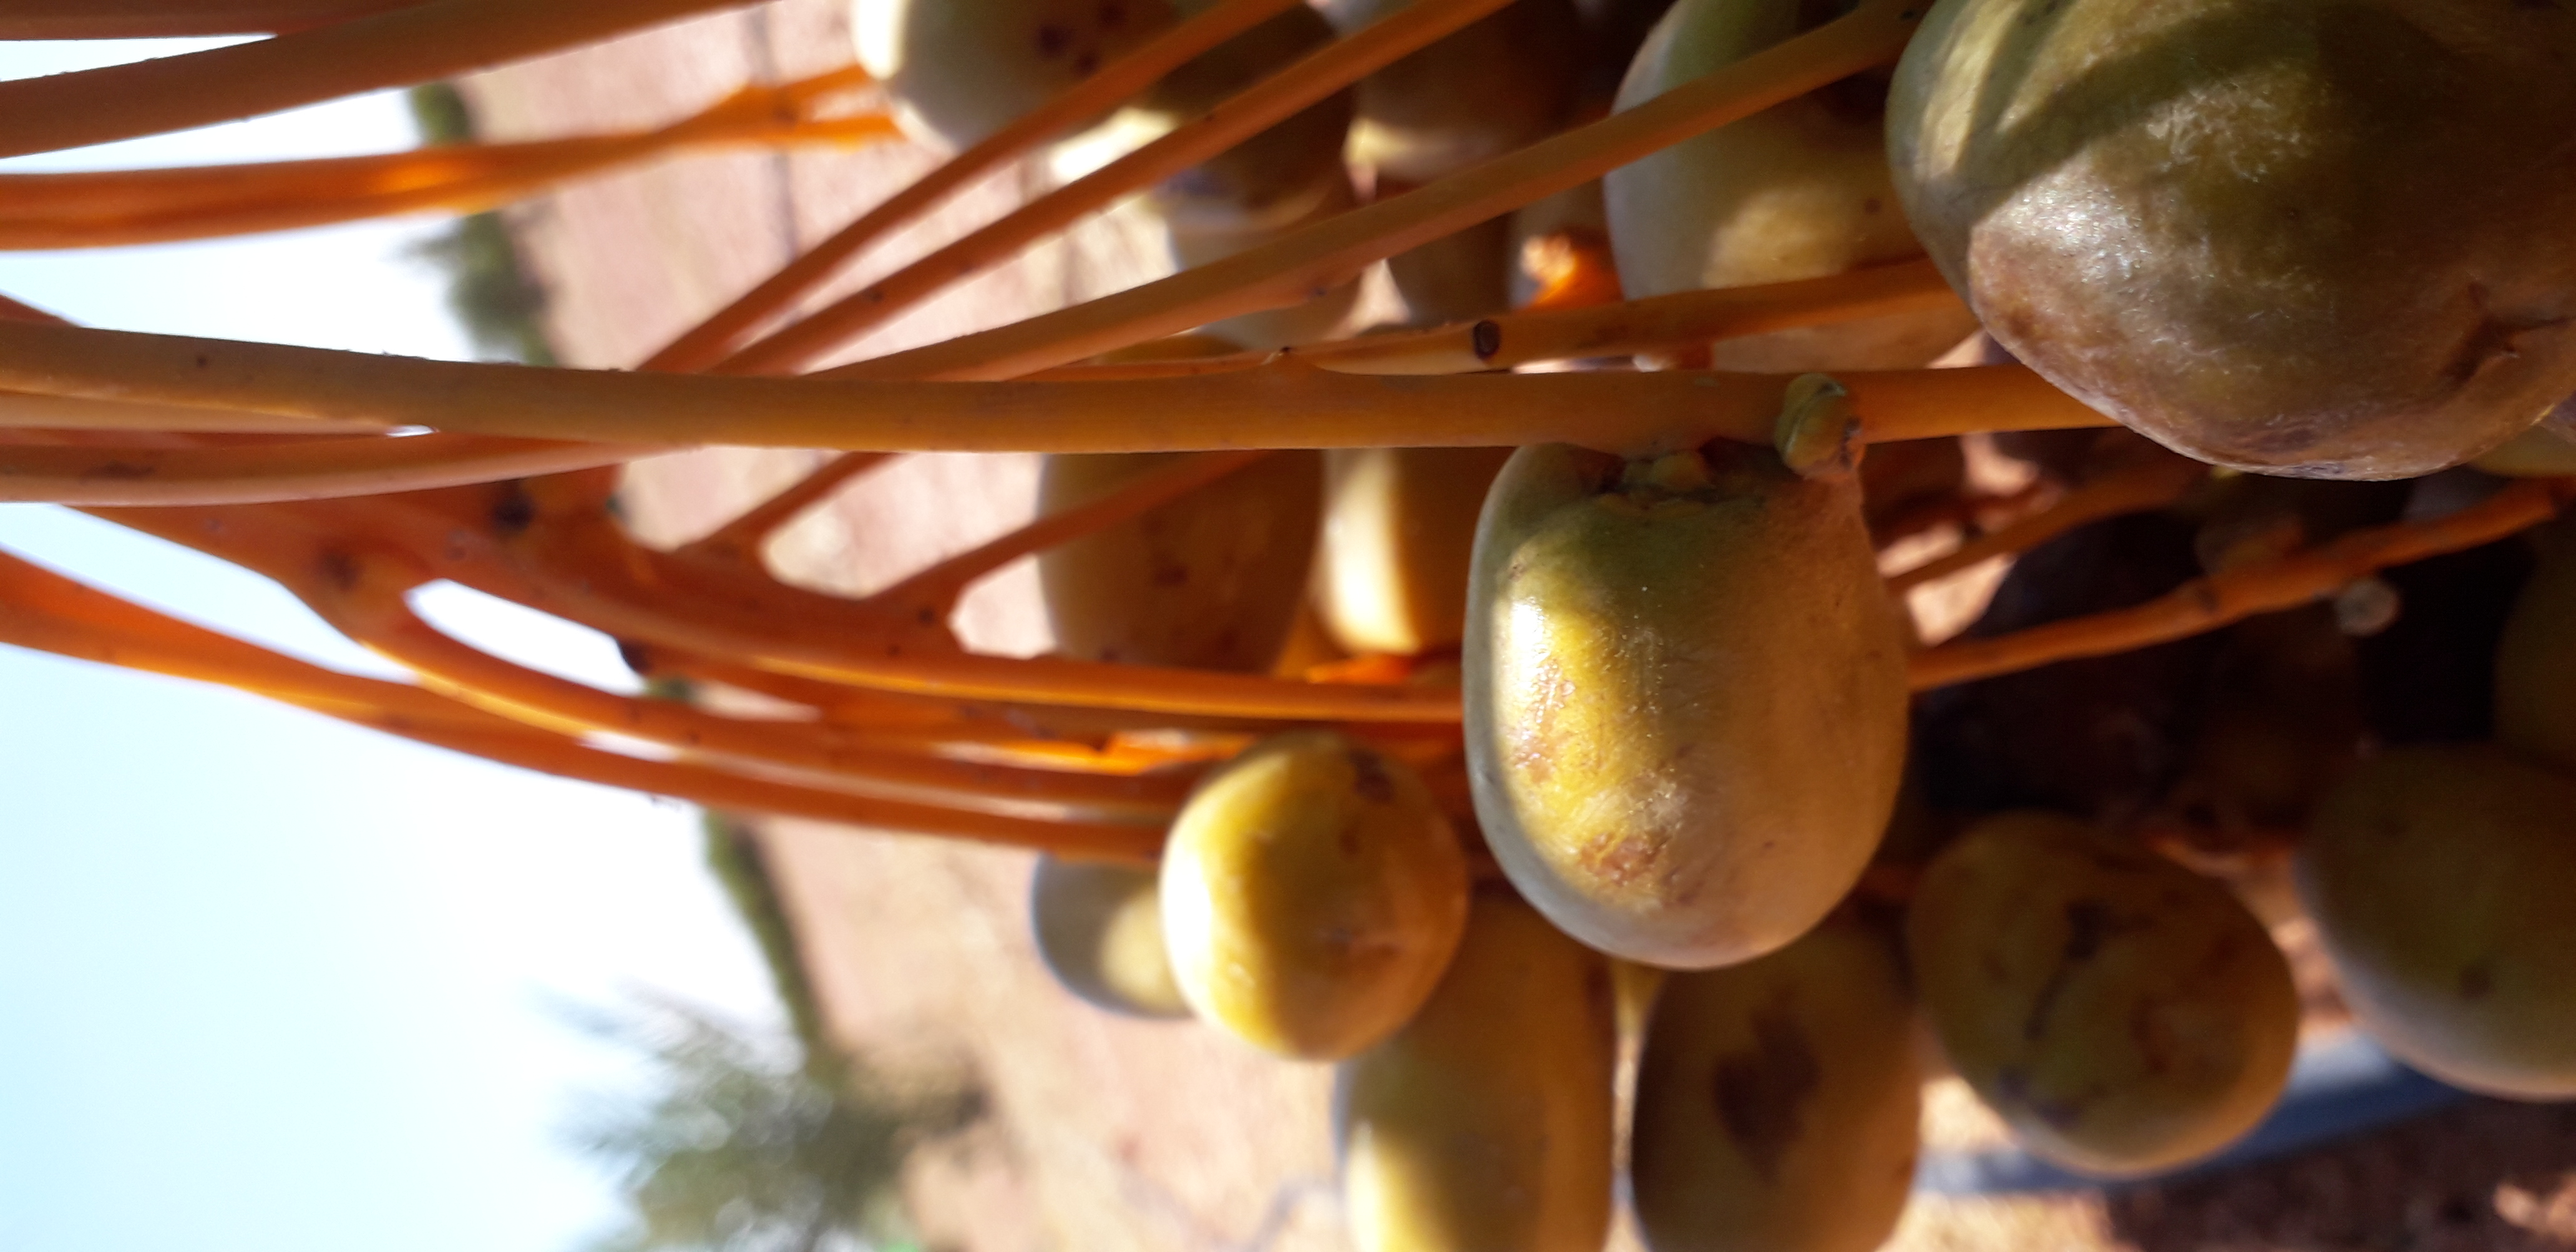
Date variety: Boufagous